History of Austria

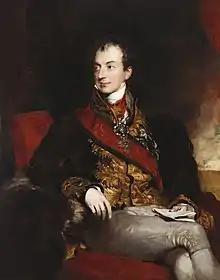
Prince Metternich, by Thomas Lawrence 1820

Klemens von Metternich, the new Austrian foreign minister, aimed to pursue a pro-French policy. Francis II's daughter Marie Louise, was married to Napoleon in 1810. Austria was effectively bankrupt by 1811 and the paper money lost considerable value, but contributed an army to Napoleon's invasion of Russia in March 1812. With Napoleon's disastrous defeat in Russia at the end of the year, and Prussia's defection to the Russian side in March 1813, Metternich began slowly to shift his policy. Initially he aimed to mediate a peace between France and its continental enemies, but when it became apparent that Napoleon was not interested in compromise, Austria joined the allies and declared war on France in August 1813 in the War of the Sixth Coalition (1812–1814). The Austrian intervention was decisive. Napoleon was defeated at Leipzig in October, and forced to withdraw into France itself. As 1814 began, the Allied forces invaded France. Initially, Metternich remained unsure as to whether he wanted Napoleon to remain on the throne, a Marie Louise regency for Napoleon's young son, or a Bourbon restoration, but he was eventually brought around by British Foreign Secretary Lord Castlereagh to the last position. Napoleon abdicated on 3 April 1814, and Louis XVIII was restored, soon negotiating a peace treaty with the victorious allies at Paris in June, while Napoleon was exiled to Elba.